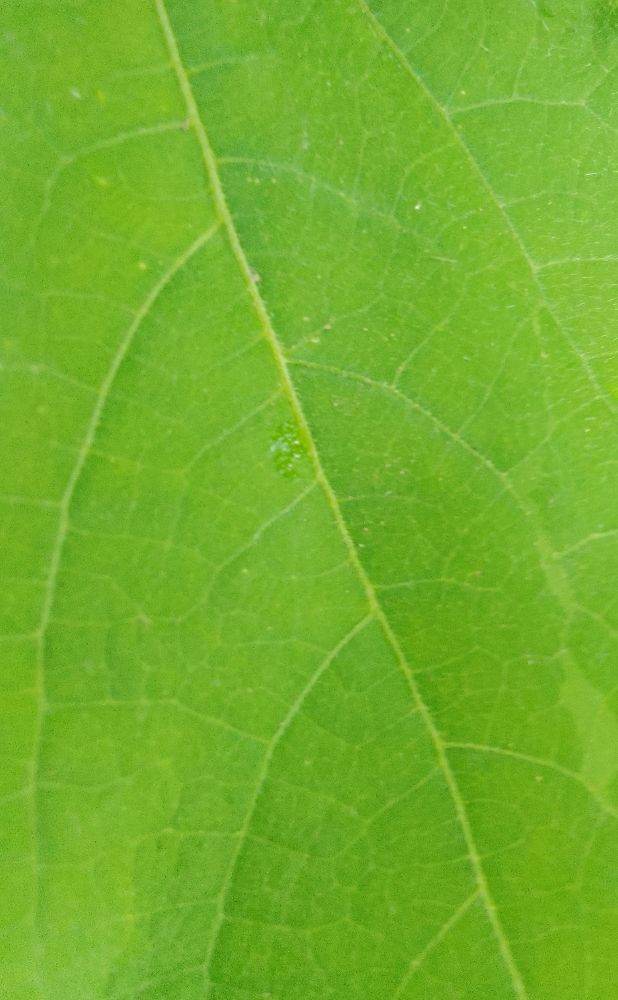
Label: healthy